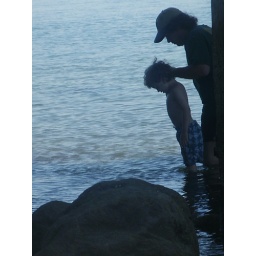
rock climbing under the bridge